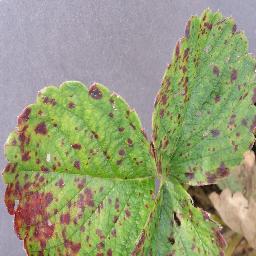
Label: Strawberry___Leaf_scorch